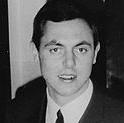
Age: 26